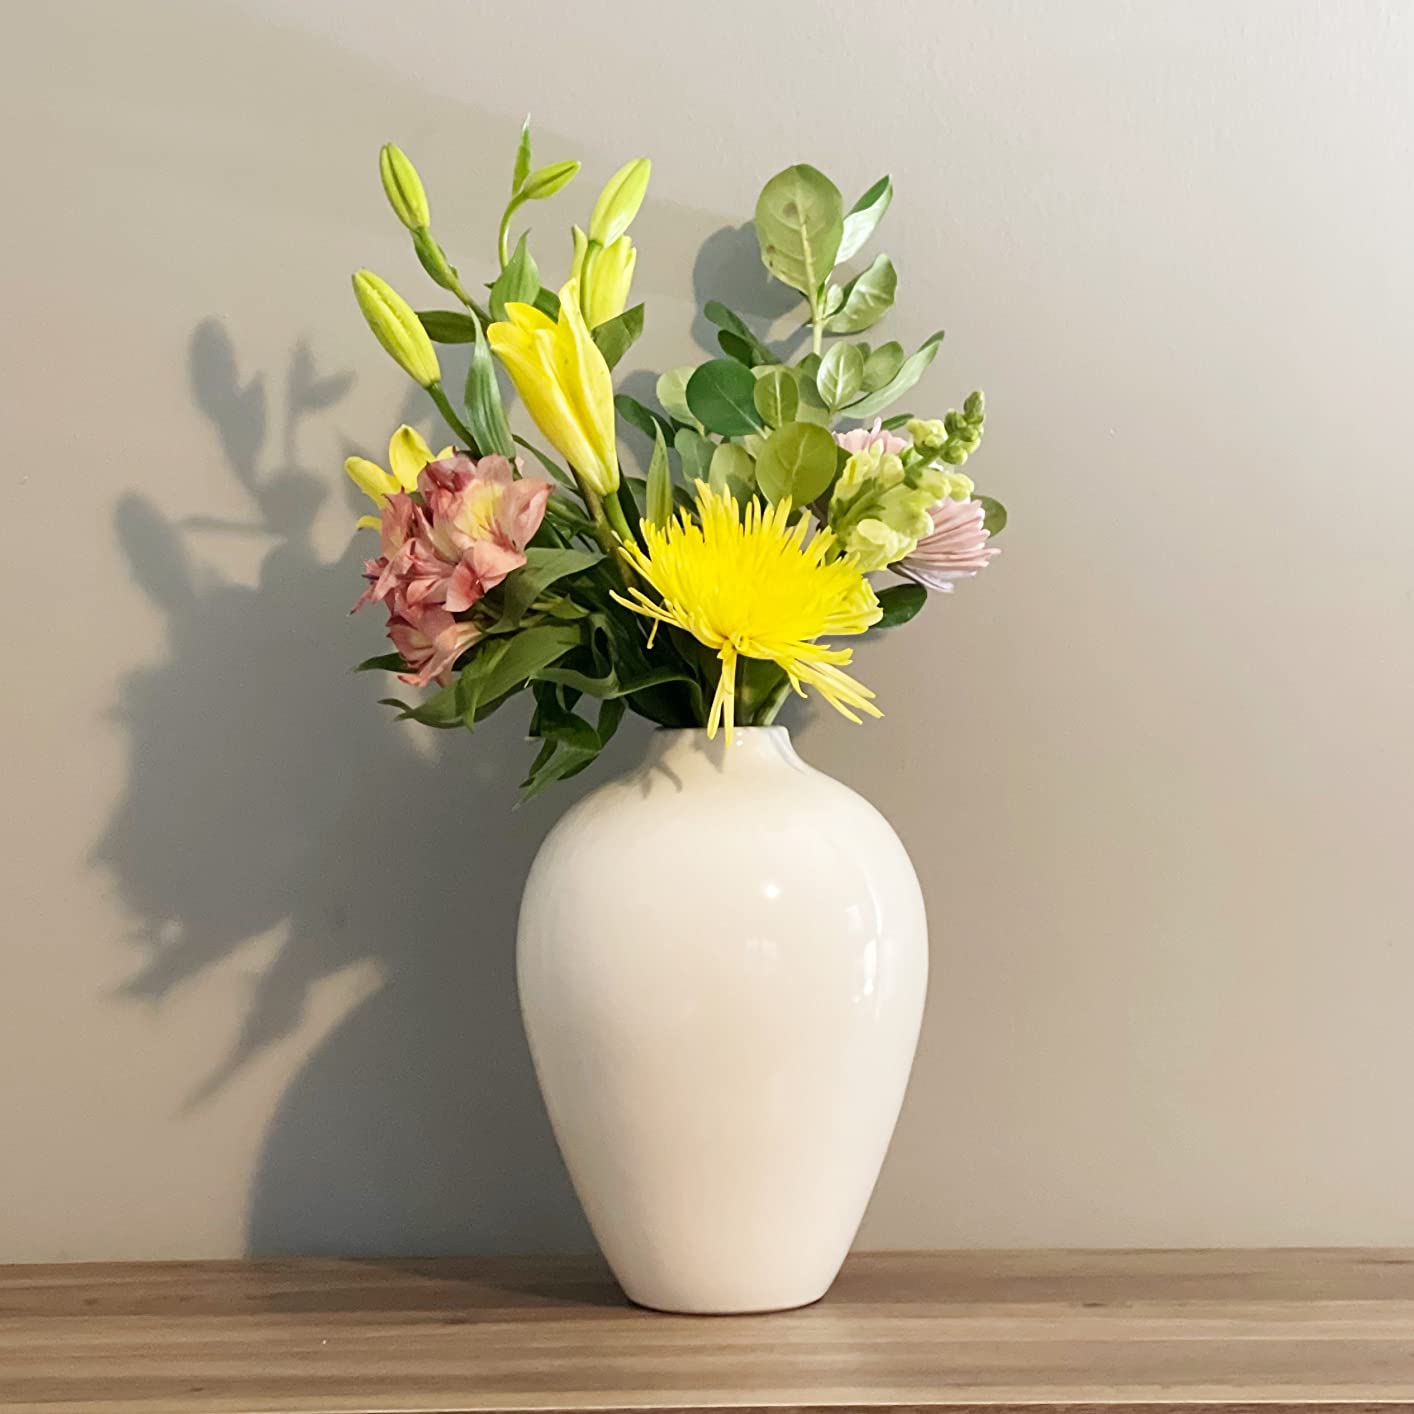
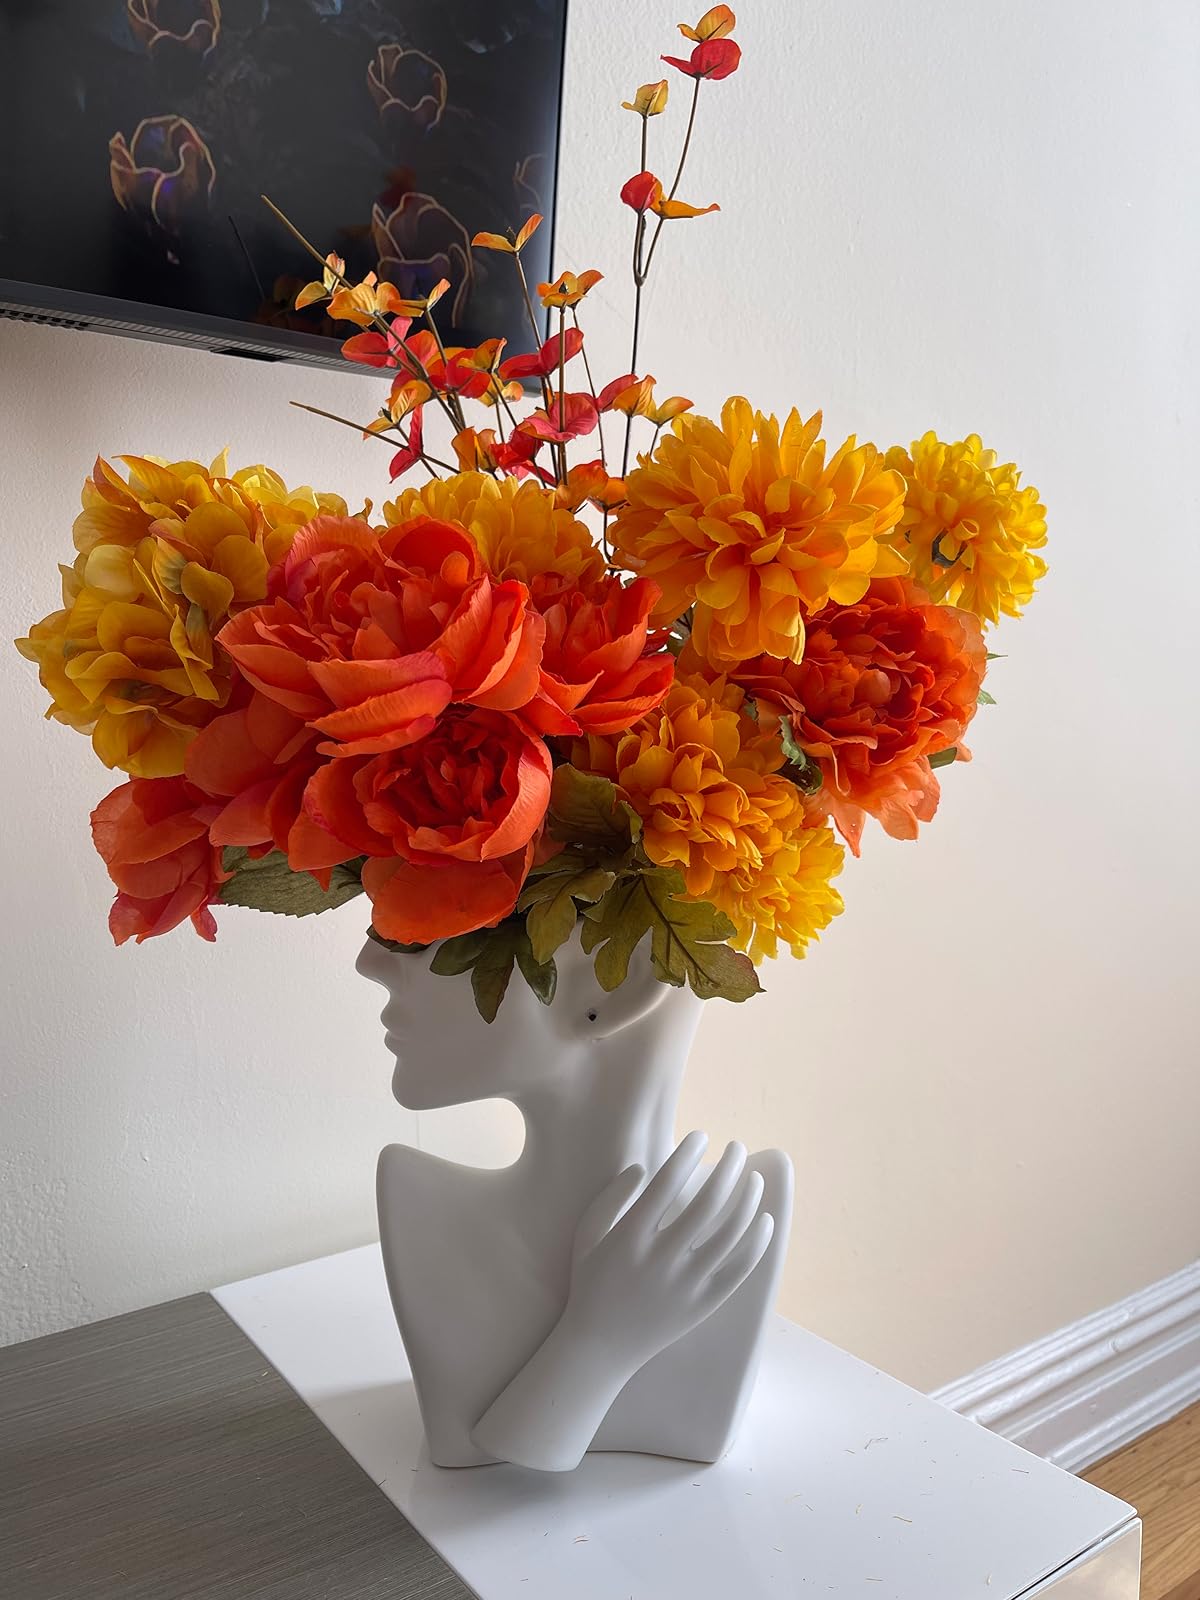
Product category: vase
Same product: no